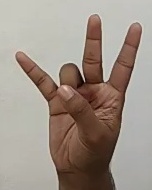
ASL sign: 7